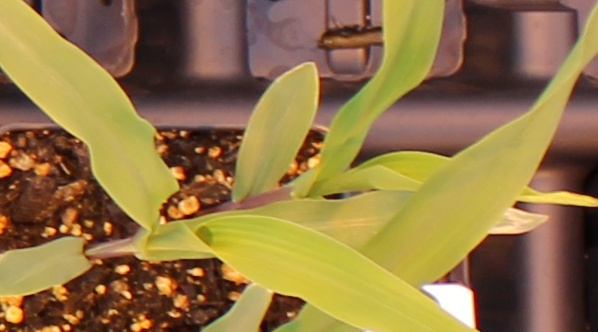
Label: Corn